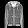
Label: Coat